Bangladesh genocide

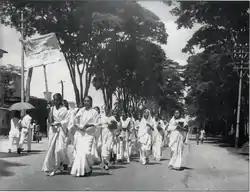
Female students of Dacca university marching on Language Movement Day, 21 February 1953.

Following the Partition of India, the new state of Pakistan represented a geographical anomaly, with two wings separated by of Indian territory. The wings were not only separated geographically, but also culturally. The authorities of the West viewed the Bengali Muslims in the East as "too 'Bengali'" and their application of Islam as "inferior and impure", believing this made the Bengalis unreliable "co-religionists." The Pakistani leadership perceived elements of Hindu influence within Bengali language and culture. As a result, they made repeated efforts to mitigate or eradicate these perceived Hindu influences. Politicians in West Pakistan began a strategy to forcibly assimilate the Bengalis culturally and religiously. Muslims of Western Pakistan held political power over and looked down on Bengali Muslims, denigrated as darker skinned as compared to light skinned Punjabi-Pathans.